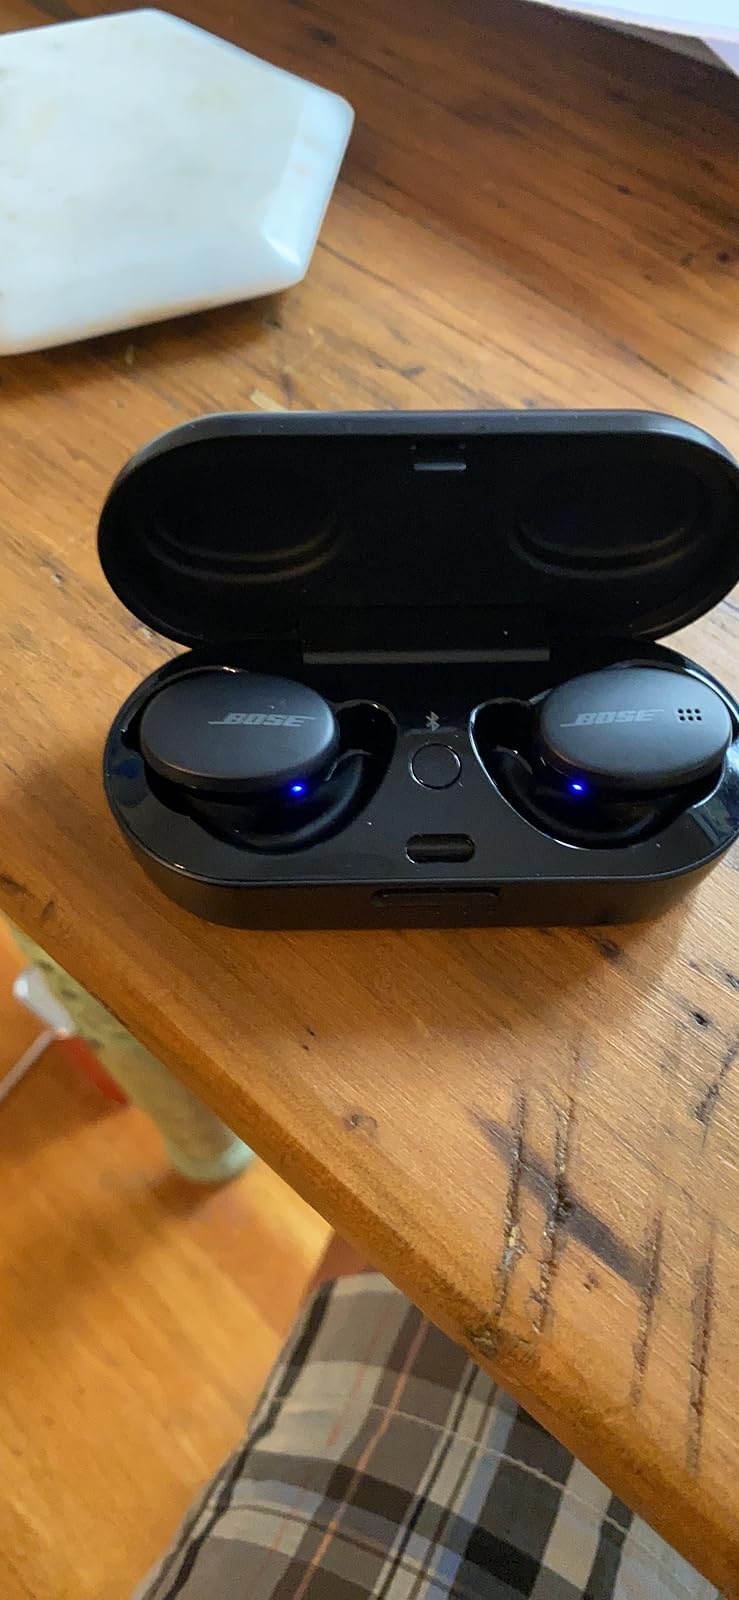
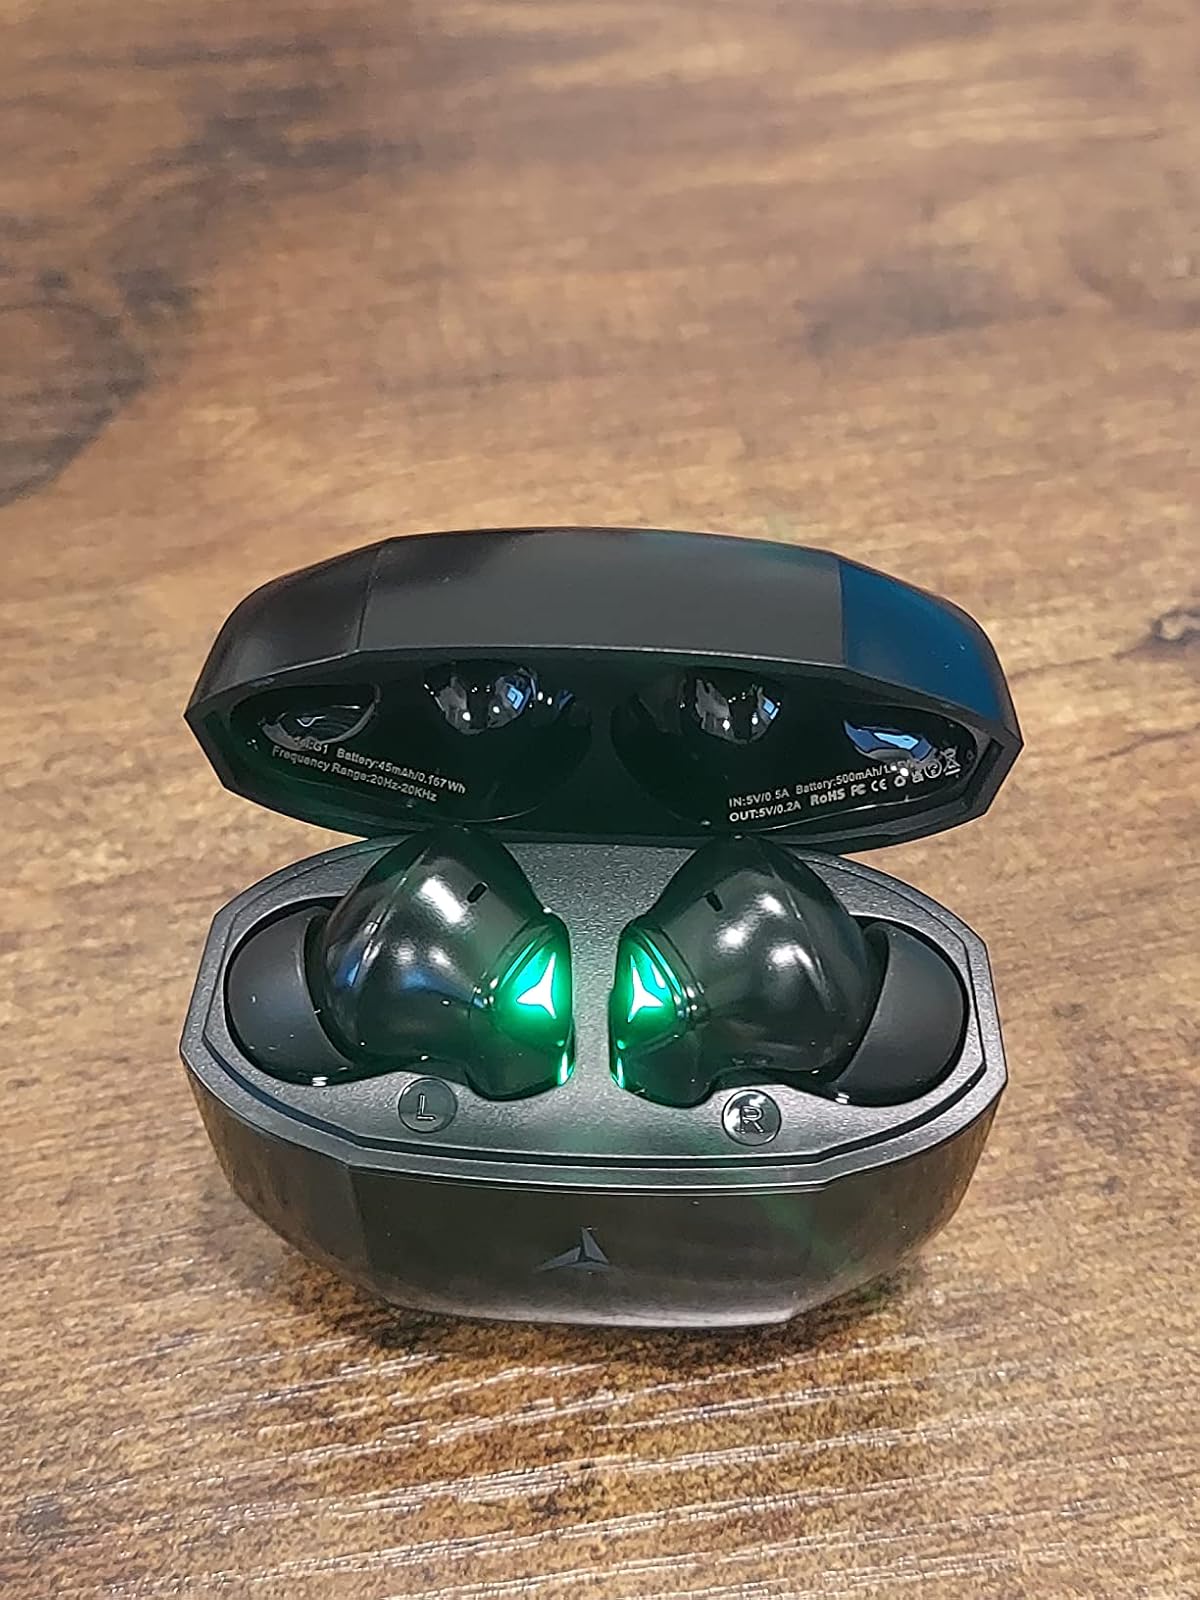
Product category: earbuds
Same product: no